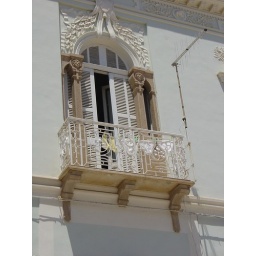
yellow socks and underwear drying in the sun...aka accessorized hotel balcony